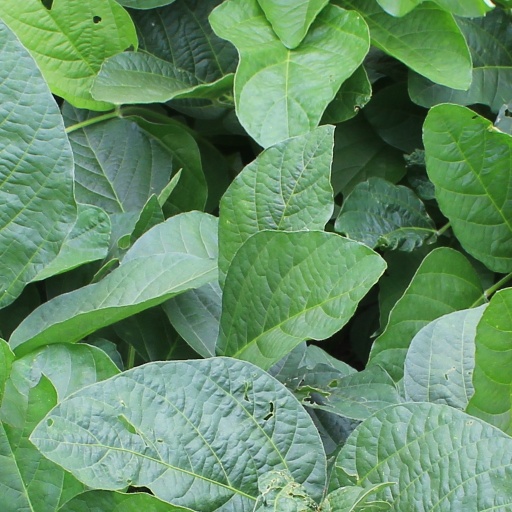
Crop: soybean